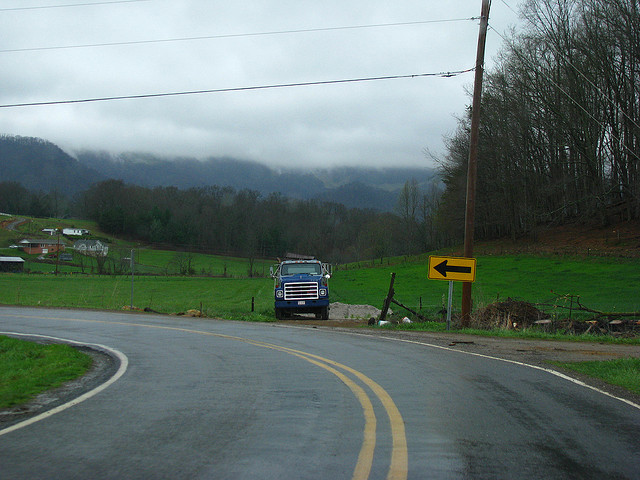
A truck sits on the side of a highway in the countryside.

Road scene showing highway turn and a blue truck off road facing camera.

A curve in a paved road with a truck straight ahead.

A truck is parked on the side of a curved road.